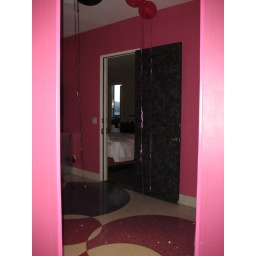
my hot pink bachelorette suite in the fantasy tower @ palms, las vegas.